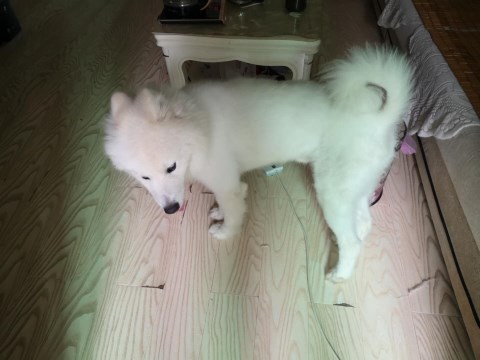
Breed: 2192-n000088-Samoyed